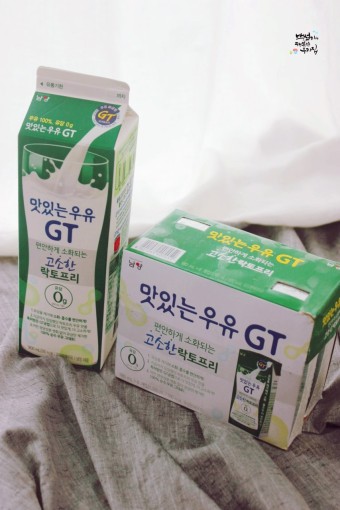
Label: paper